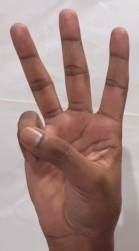
ASL sign: 6